John Michael Montgomery

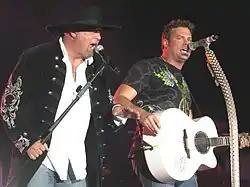
Country music duo Montgomery Gentry performing in concert

John Michael Montgomery's brother Eddie, with whom he performed in Early Tymz, worked as a member of his road crew in the 1990s. By the end of the decade, Eddie founded the duo Montgomery Gentry with Troy Gentry, also a former member of Early Tymz. Montgomery Gentry recorded for Columbia Records in the first decade of the 21st century and charted multiple hit singles in this timespan. Gentry died in a helicopter crash in September 2017, although Eddie has continued to tour under the Montgomery Gentry name. The two brothers sang together for an acoustic concert at the Opera House in Lexington, Kentucky, in 2014. The song "Brothers 'til the End" from "Time Flies" is a tribute to Eddie. Both John Michael and Eddie are uncles of Dillon Carmichael, who is also a country music singer. John Michael Montgomery married Crystal White in 1996, and the couple had a daughter named Madison one year later. In 2023, Madison married country singer Travis Denning. John Michael also has a son named Walker, who released his own rendition of "I Love the Way You Love Me" in 2024. In May 2025, Walker became engaged to Krista Slaubaugh, one-half of the duo Tigirlily Gold.